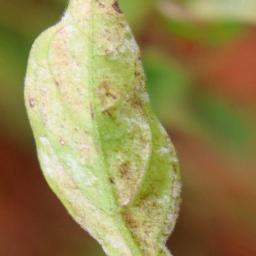
Label: powdery mildew